Ballymahon

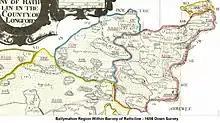
Ballymahon Region within Barony of Rathcline - Down Survey 1659

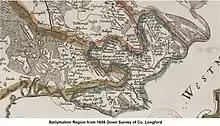
Ballymahon Region Within County Longford - Down Survey 1656

The River Inny, a tributary of the River Shannon, flows westwards through Ballymahon in the direction of Lough Ree three miles from the town. A stretch of the Inny from Newcastle Bridge to Ballymahon town is used for beginner to intermediate kayaking, canoeing and time trials.